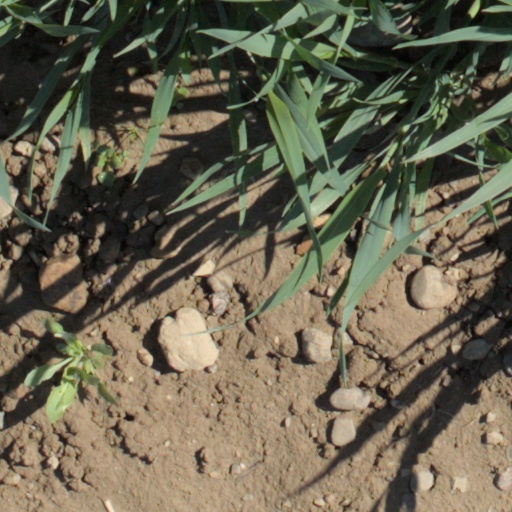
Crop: wheat